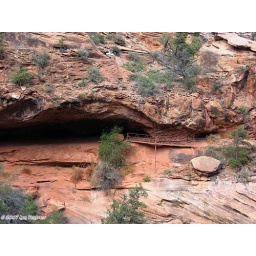
Alcove with a neat bridge that is suspended over the slot canyon